University of Saskatchewan

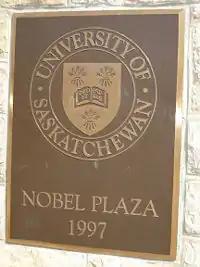
Nobel Plaza, University of Saskatchewan

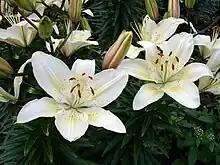
"Lilium" "University of Saskatchewan" – the University of Saskatchewan centennial lily.

A location next to the South Saskatchewan River, across from the city centre of Saskatoon, was selected for the campus. David Robertson Brown of Brown & Vallance were the initial architects constructing a campus plan and the first university buildings in Collegiate Gothic style: The Prime Minister of Canada, Sir Wilfrid Laurier, laid the cornerstone of the first building, the College Building, on July 29, 1910. The first building to be started on the new campus, the College Building, built 1910–1912 opened in 1913; in 2001, it was declared a National Historic Site of Canada.